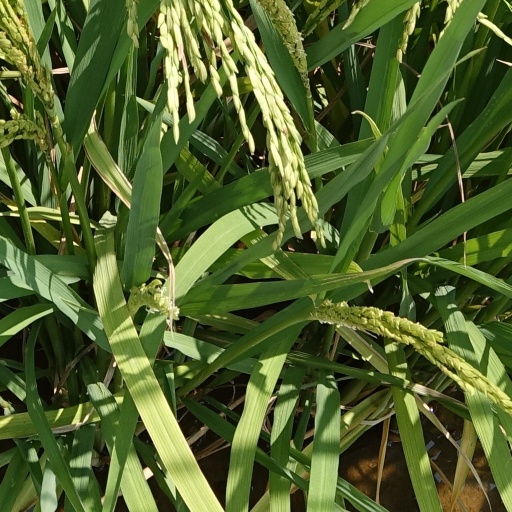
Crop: rice